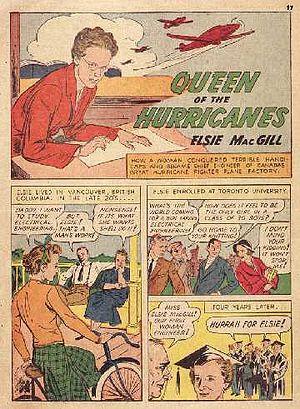
Elizabeth Muriel Gregory « Elsie » MacGill, connue sous le nom de « Reine des ouragans », née à Vancouver le 27 mars 1905 et morte le 4 novembre 1980 à Cambridge, est une ingénieure aéronautique canadienne.